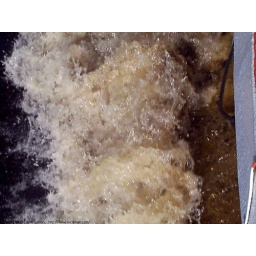
The roots of trees in the river give it the dark color you see in the wake here.